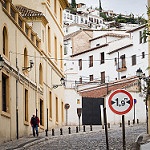
Scene: Outdoor